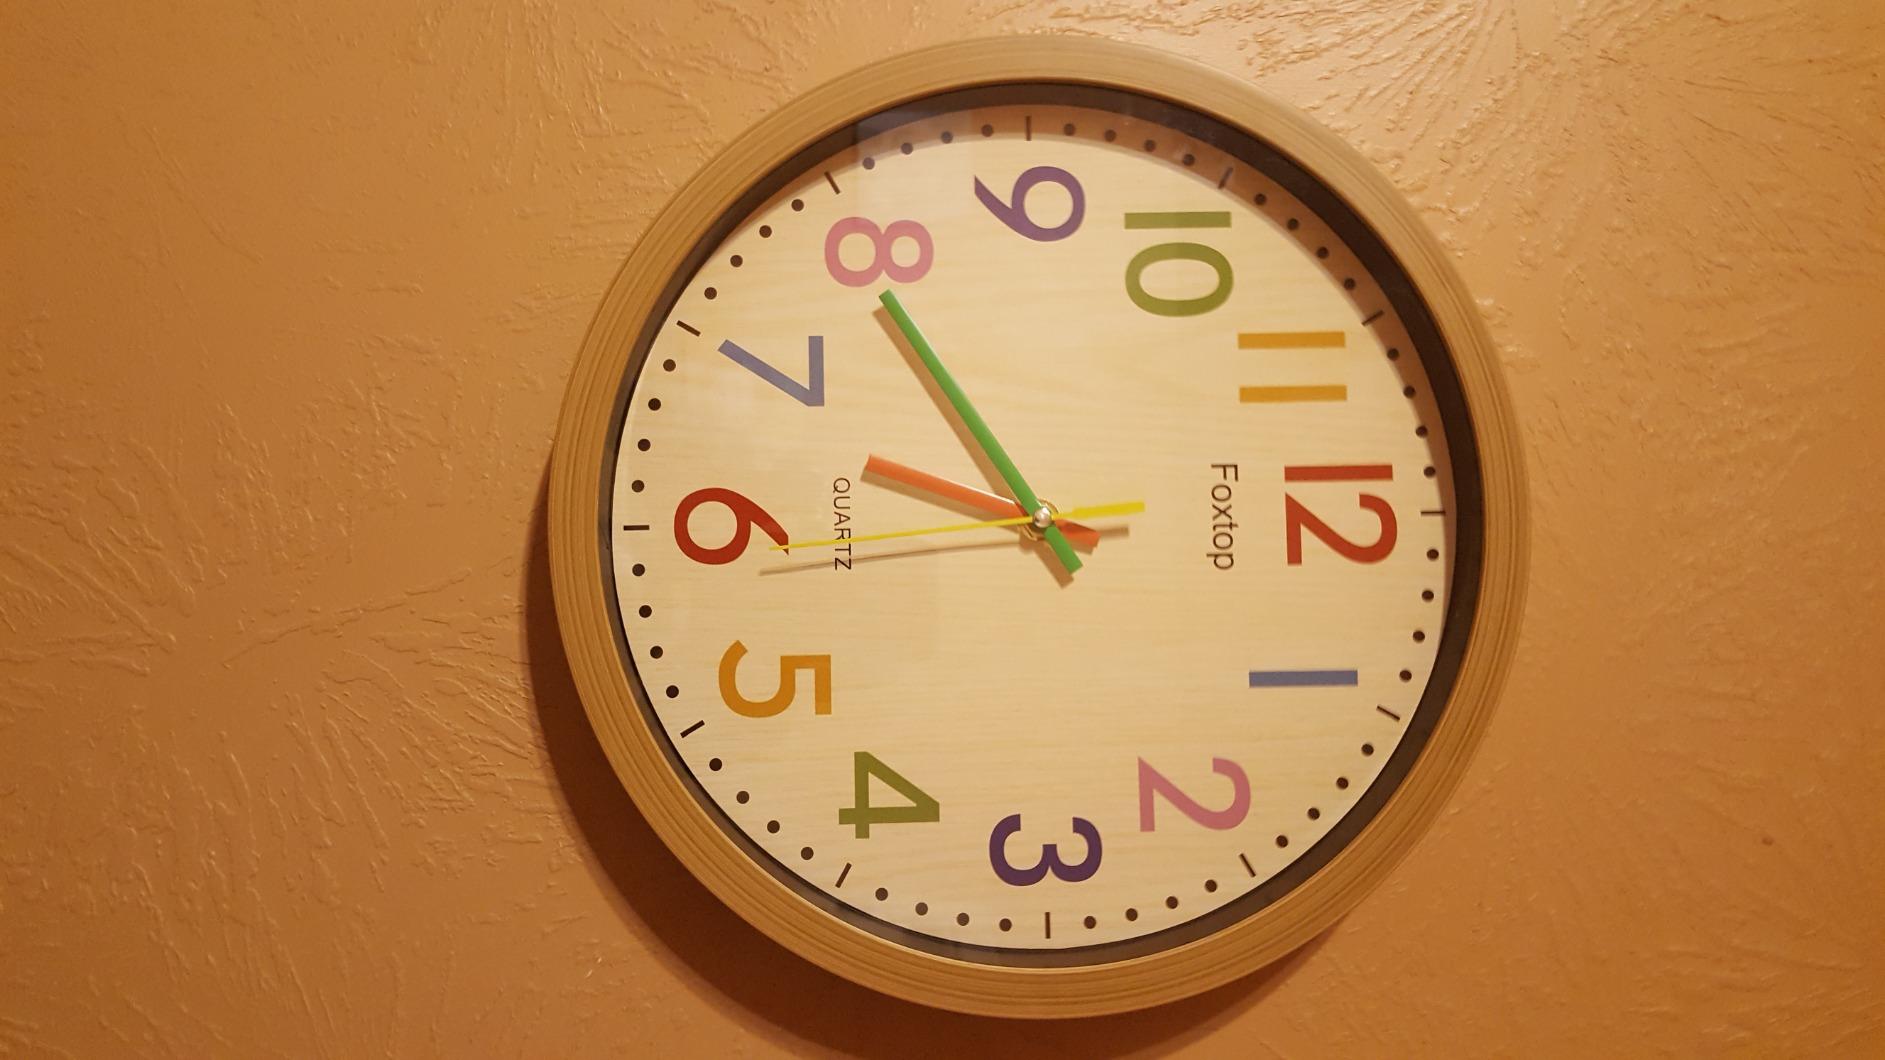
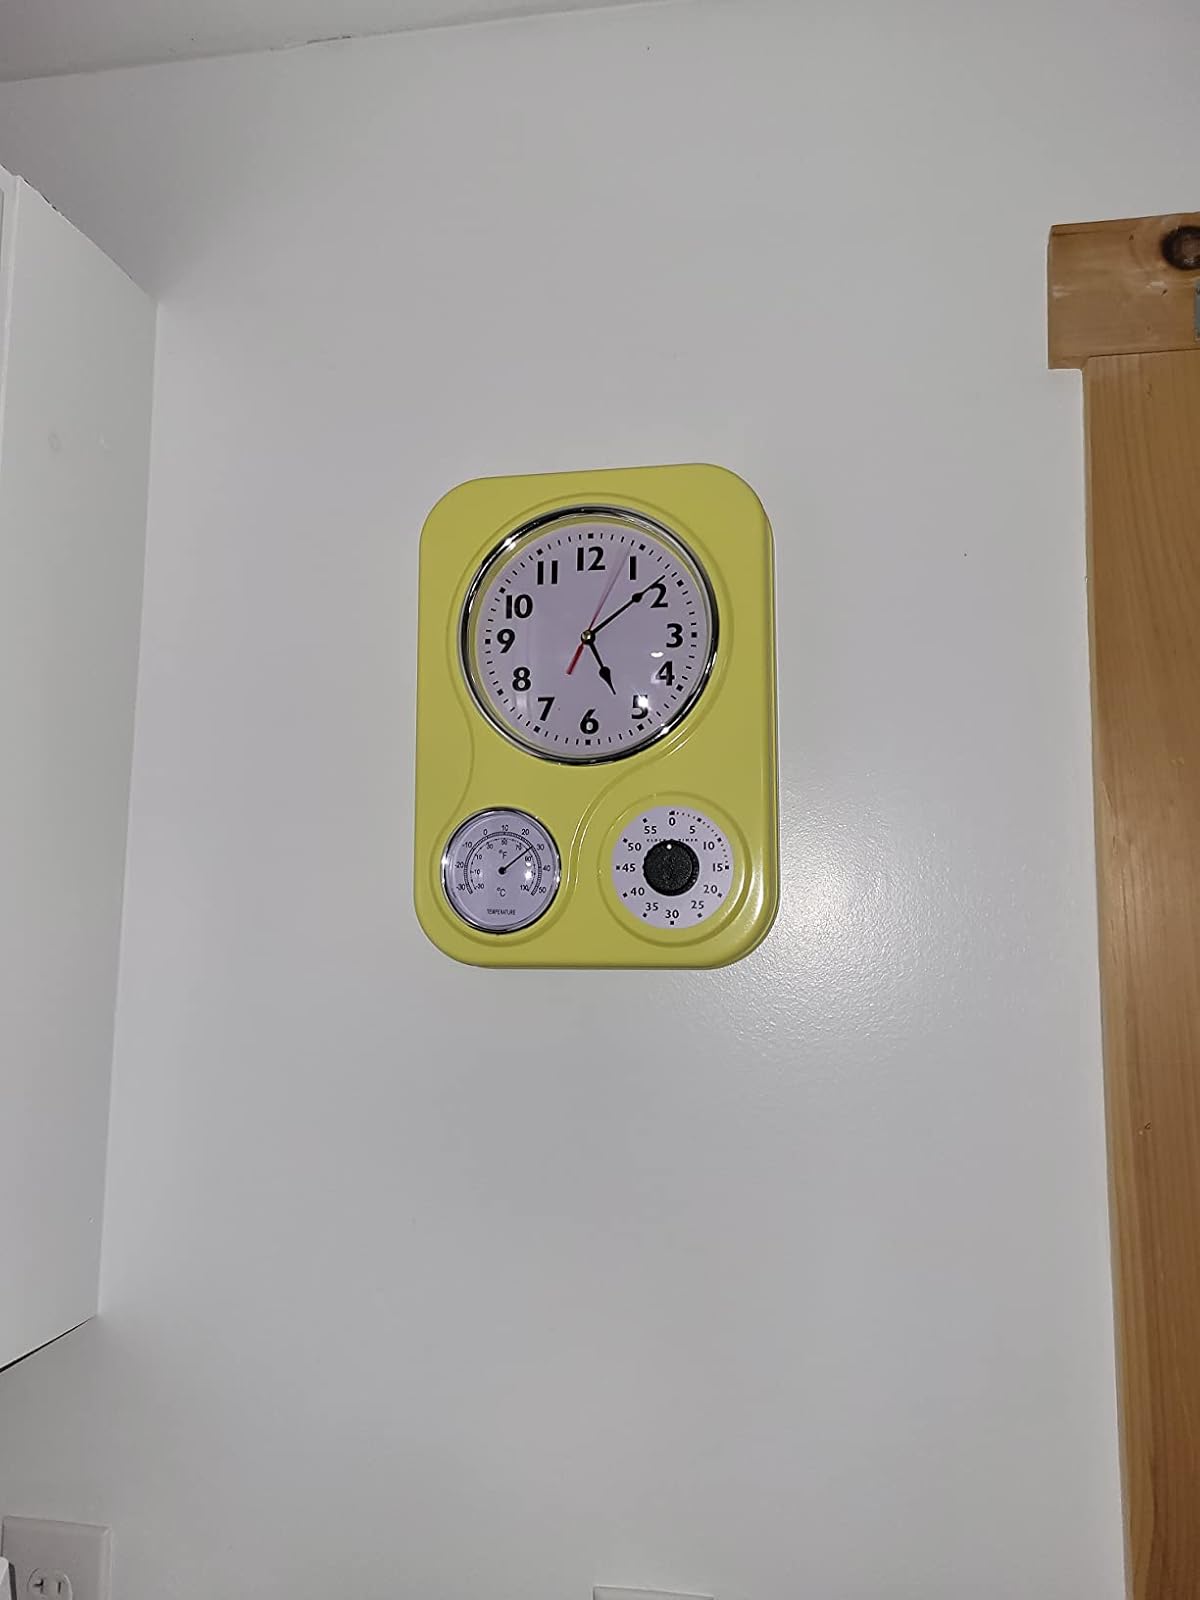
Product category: clock
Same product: no